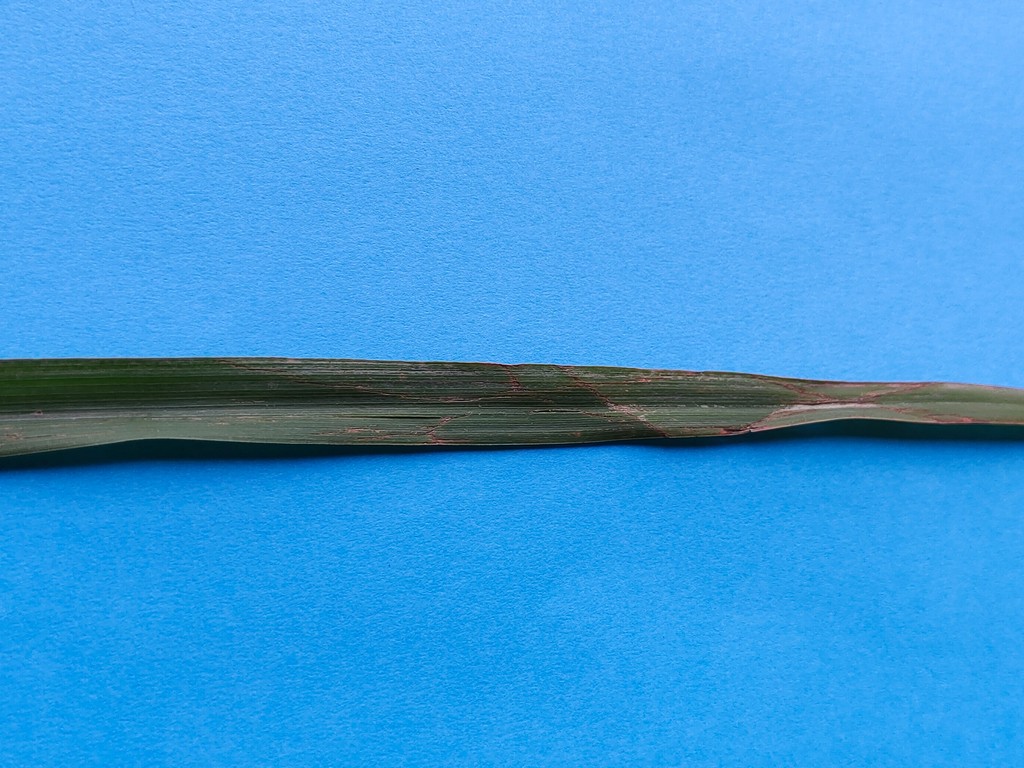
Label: Unhealthy